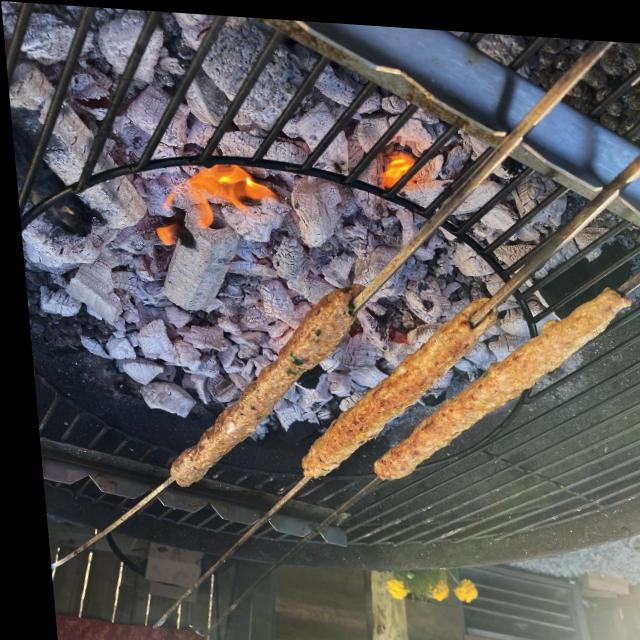
Dish: kebab